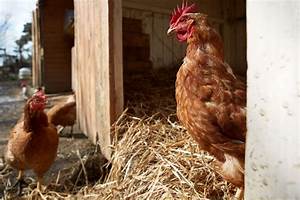
Label: gallina